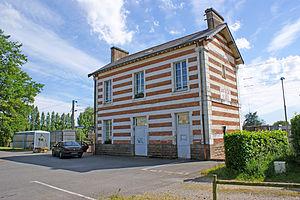
Gare de Saint-Gildas-des-Bois, l'ancien bâtiment voyageurs et l'entrée de la halte.
La gare de Saint-Gildas-des-Bois est une gare ferroviaire française de la ligne de Savenay à Landerneau, située sur le territoire de la commune de Saint-Gildas-des-Bois, dans le département de la Loire-Atlantique en région Pays de la Loire.